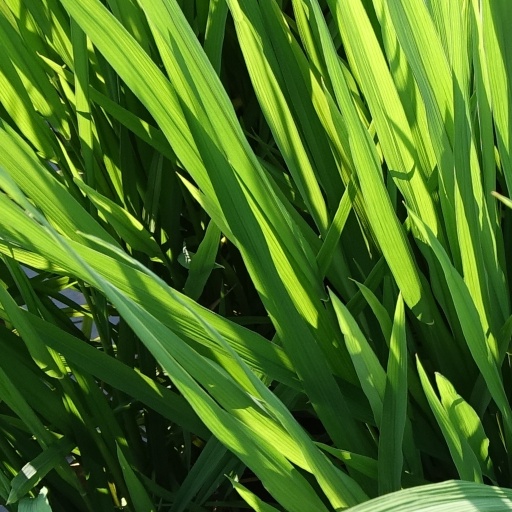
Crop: rice